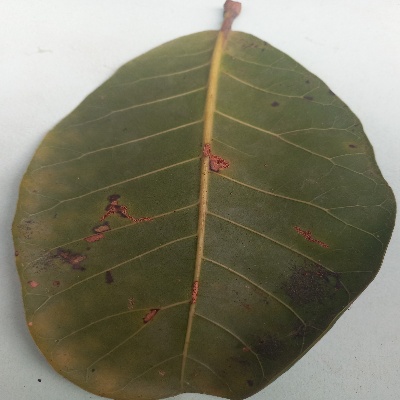
Crop: Cashew
Condition: anthracnose